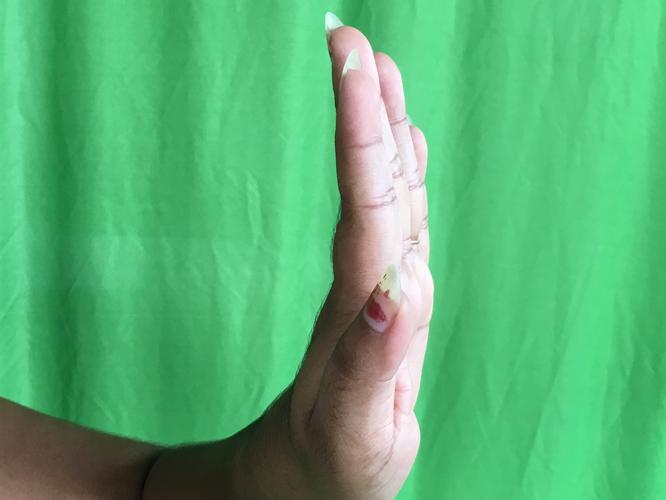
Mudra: Pathaka
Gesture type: single_hand